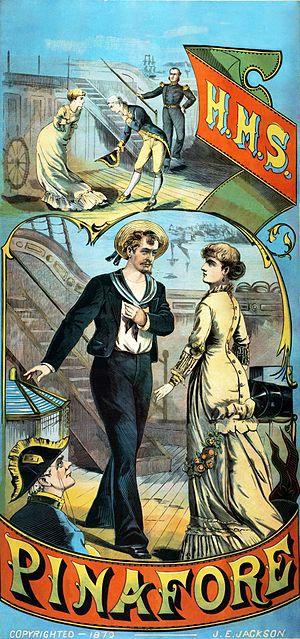
Publicité de 1879 pour l'opérette de Gilbert et Sullivan HMS Pinafore.